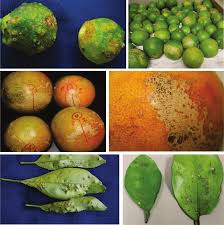
Label: Orange